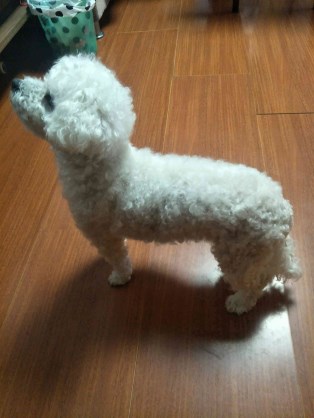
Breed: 7449-n000128-teddy